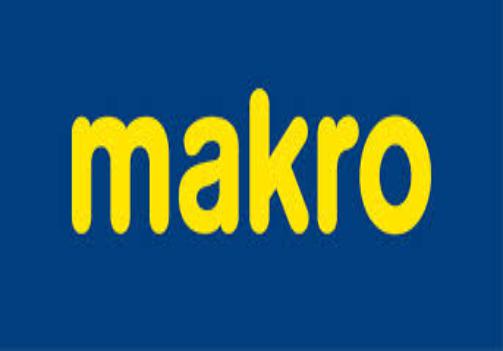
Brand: Makro
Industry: Necessities